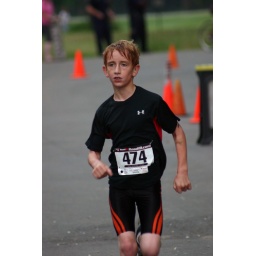
June 1st LR Sprint TRI with the swim in the ski lake and the bike and run on the NLR River trail